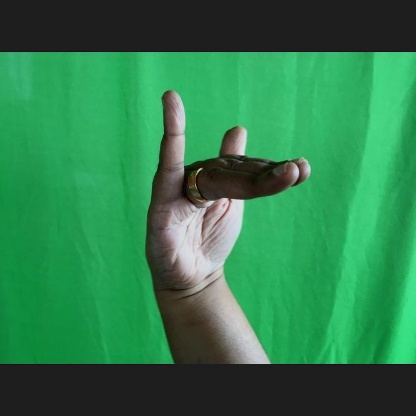
Mudra: Mrigasirsha